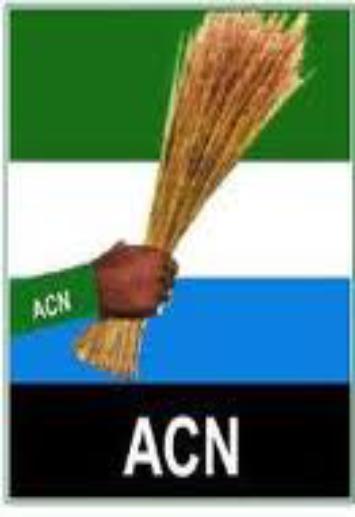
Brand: ACN
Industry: Others